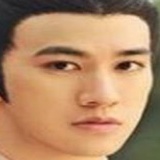
diễn viên Lý Trị Đình